Umetsugu Inoue

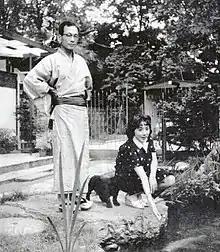
Inoue (standing) with Yumeji Tsukioka

was a Japanese film director and scriptwriter. He directed 115 movies, wrote 101 screenplays, and is credited with the original story for five films. In addition, he worked with all six major Japanese film production companies.